Jan Oblak

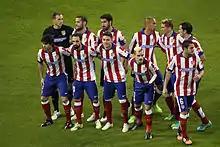
Oblak ("in black") before a match with Atlético Madrid in 2015

On 16 July 2014, Atlético Madrid announced they had reached an agreement with Benfica for the transfer of Oblak, pending a medical examination. Atlético paid €16 million for the Slovenian player, making him the most expensive goalkeeper in La Liga history. Oblak moved to Madrid on a six-year deal as a replacement for Thibaut Courtois, who had returned to play for his parent club Chelsea following his loan expiration. During his presentation, on 22 July 2014, Oblak said, "I don't come to replace anyone. I come as another player. I'm here along with the rest of the players and goalkeepers. I'll do everything in my power to defend this shirt and achieve great results this season. I will do everything in my hand to help the team."